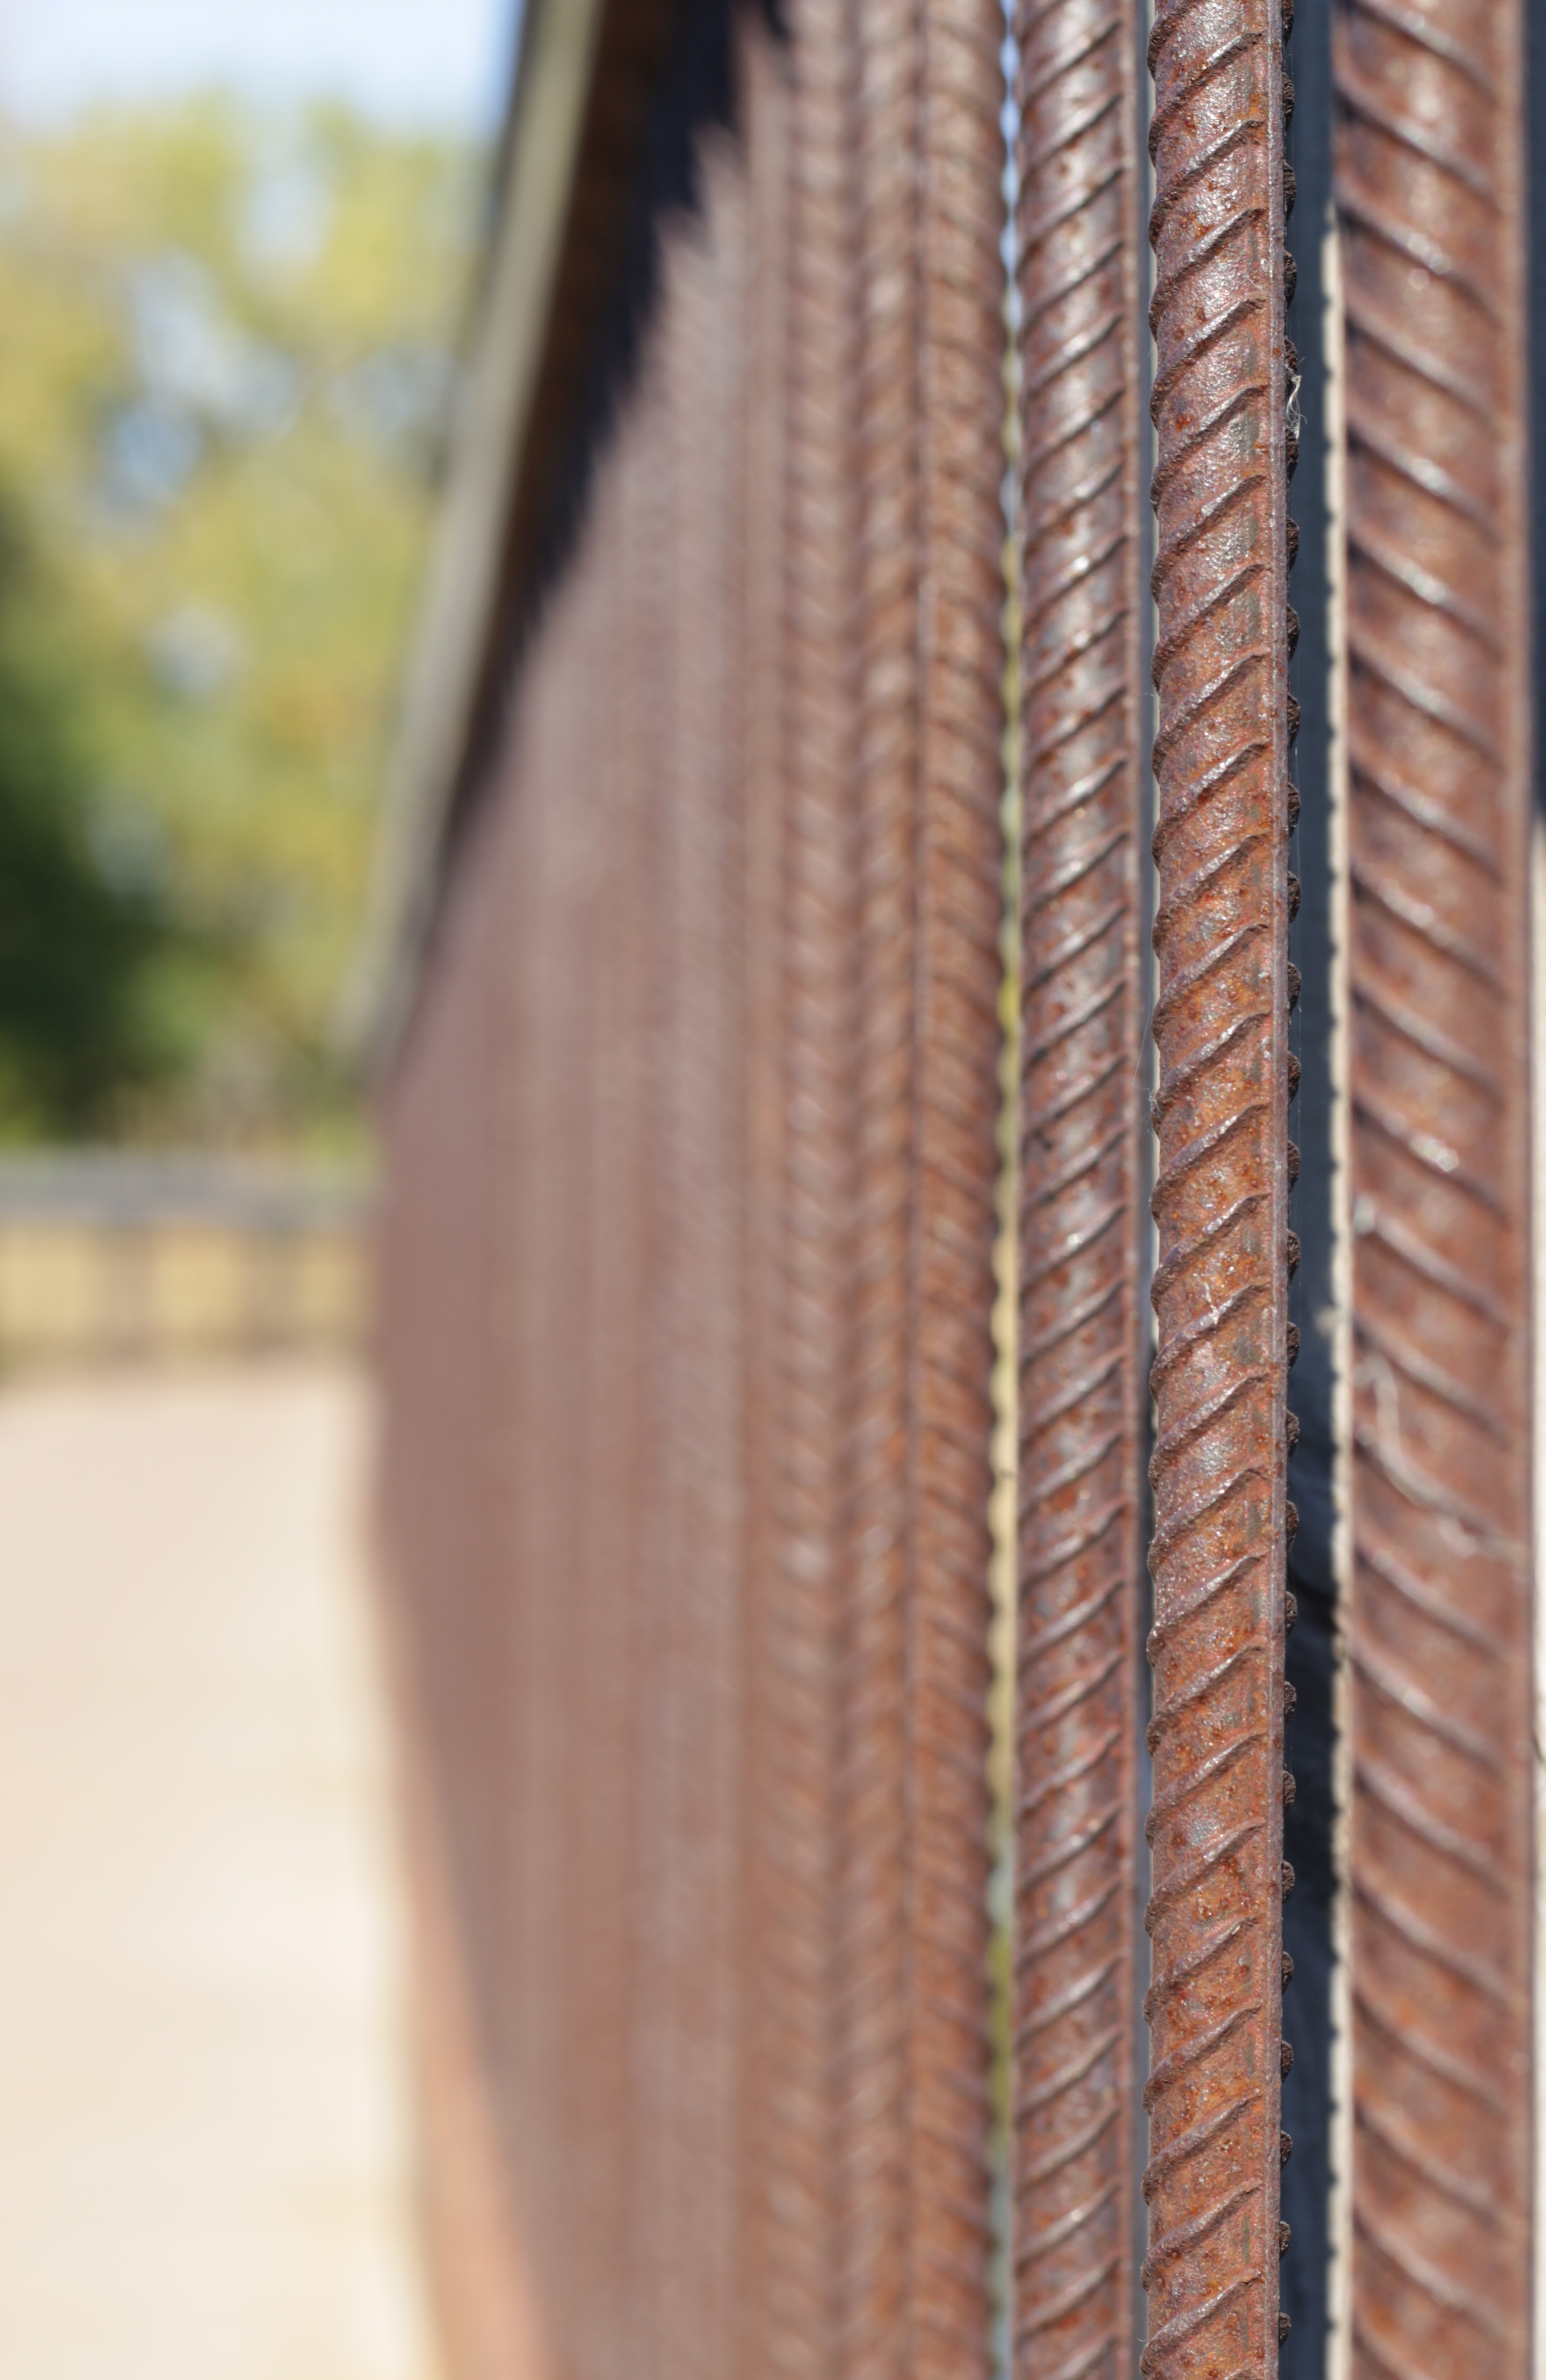
wood, column, brown, curtain, door, material, interior design, flooring, string instrument, window covering, window treatment